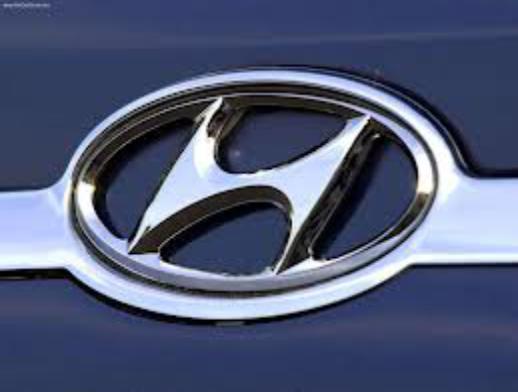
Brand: Hyundai-2
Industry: Transportation